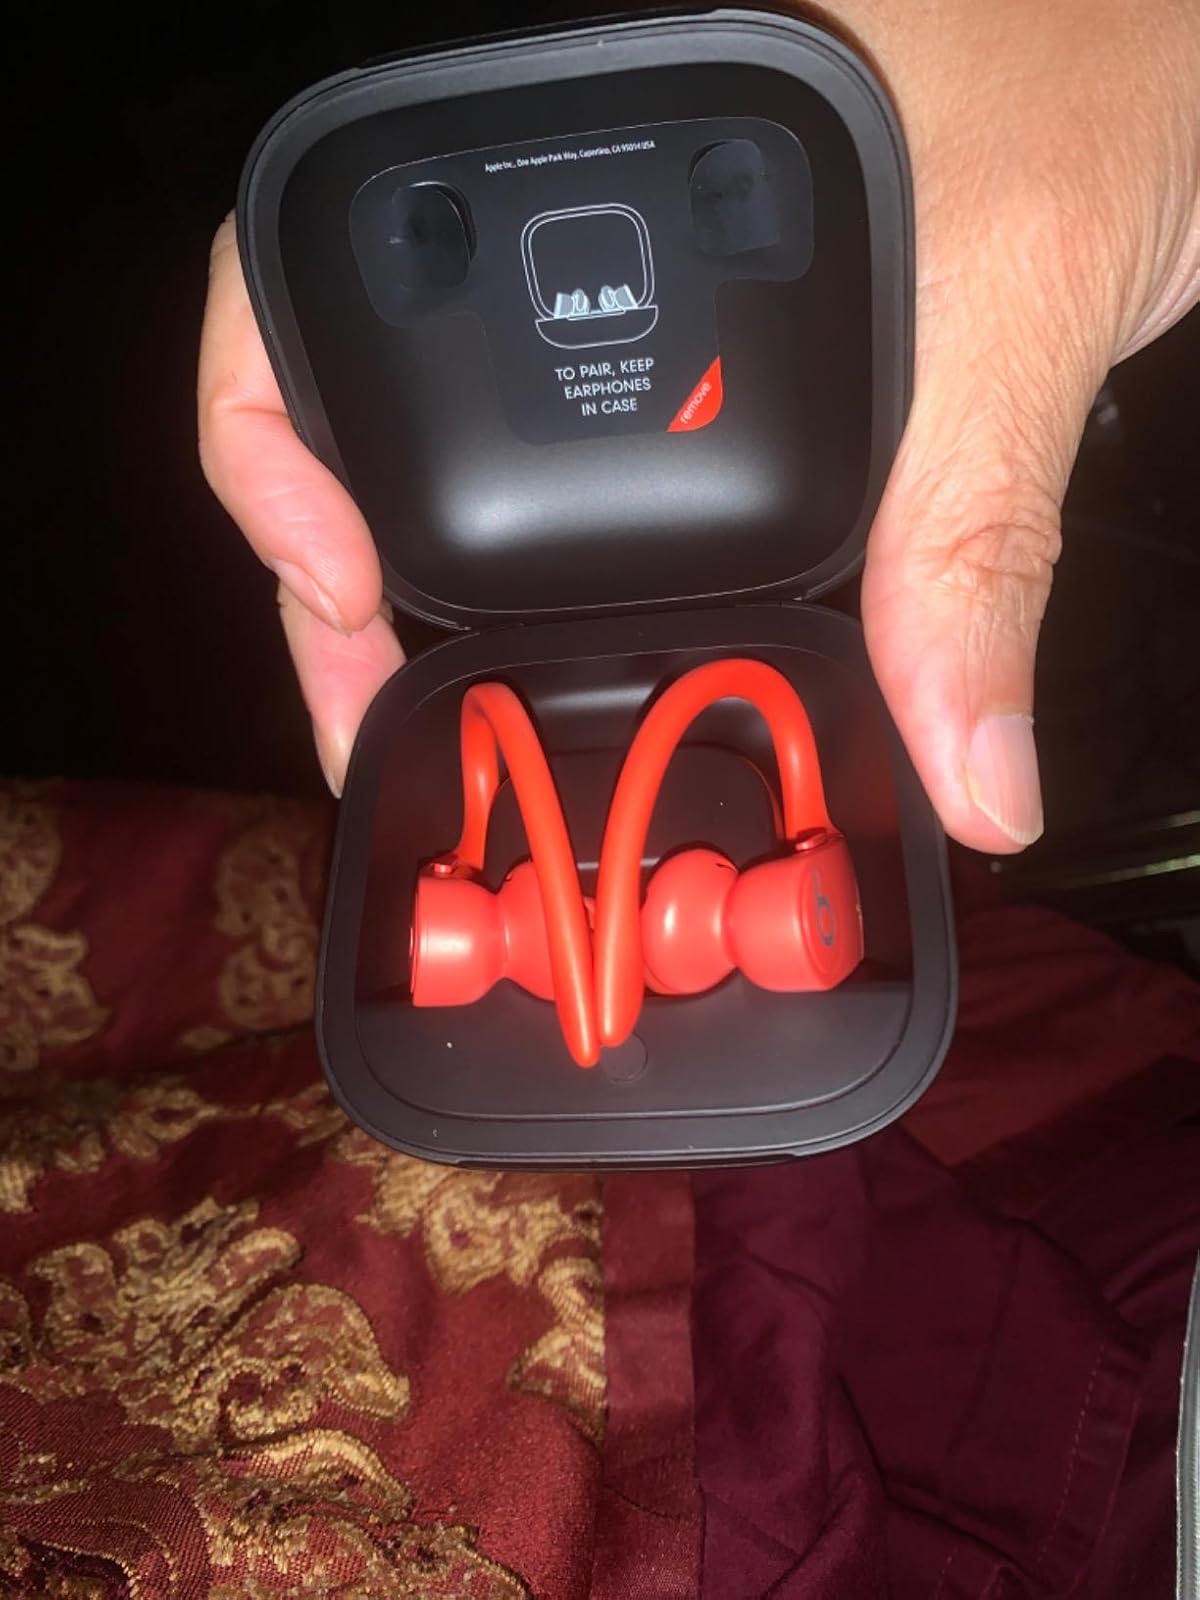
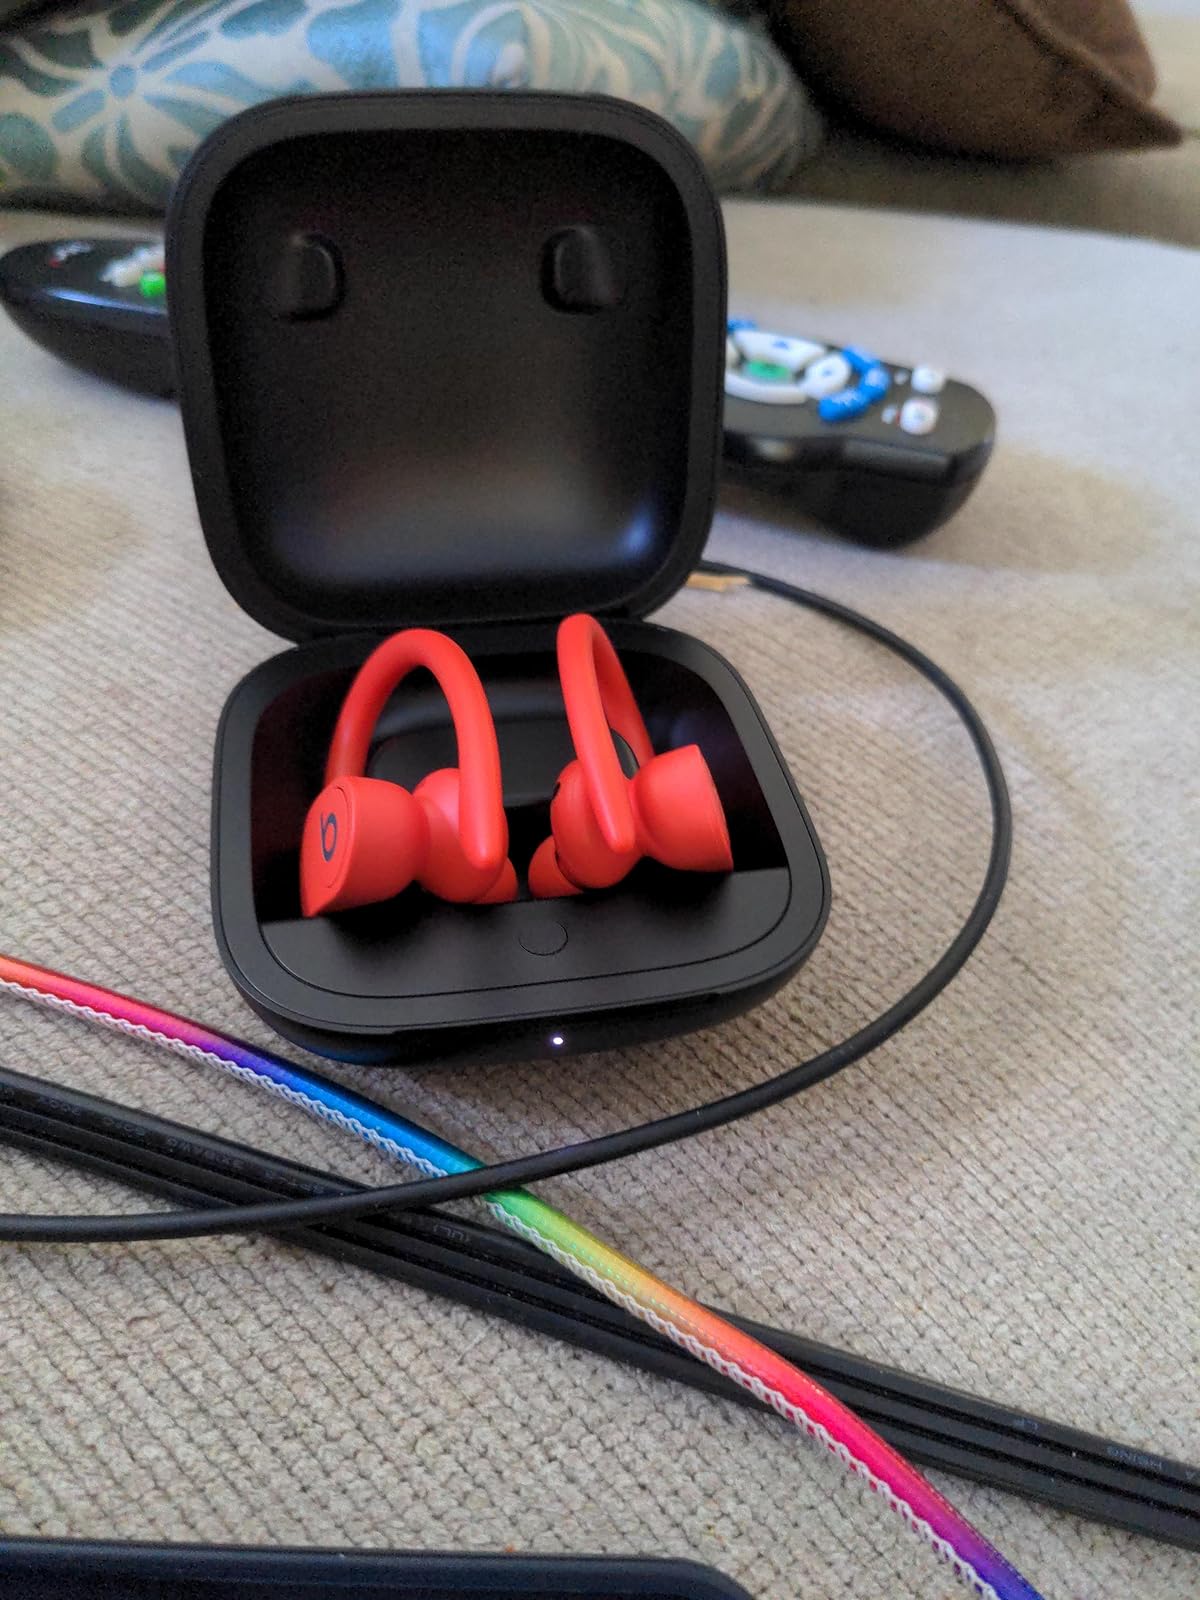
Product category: earbuds
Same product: yes